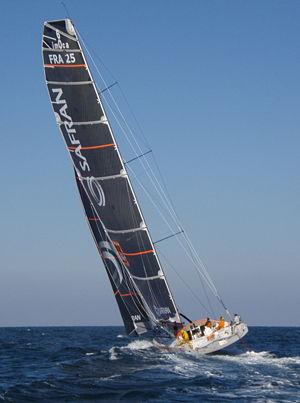
L'International Monohull Open Class Association ou IMOCA est une association fondée en 1991 et membre reconnu de l'ISAF depuis 1998. Elle gère la classe de monocoques de 60 pieds open. Ces voiliers sont principalement destinés aux courses océaniques en solitaire ou en double, comme la Route du Rhum et le Vendée Globe et sont considérés comme étant parmi les plus rapides du monde.
Safran est un voilier monocoque de course au large appartenant à la classe des 60 pieds IMOCA, mis à l'eau en 2007. Premier né de la collaboration entre le cabinet d'architectes VPLP, spécialiste du multicoque, et Guillaume Verdier, et bénéficiant du soutien technique et financier du groupe Safran, ce 60 pieds marque une évolution importante dans la construction de ce type de voilier, en alliant légèreté et puissance, avec une carène aux bouchains très vifs et aux formes pleines à l'avant, ainsi que des dérives courbes portantes. Il est depuis considéré comme l'un des voiliers références du circuit IMOCA.